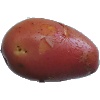
Label: Potato Red Washed 1